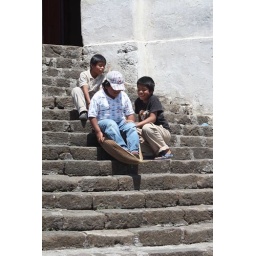
These boys used part of a palm tree to slide down the steps of the church in Santiago de Atitlan, Guatemala.